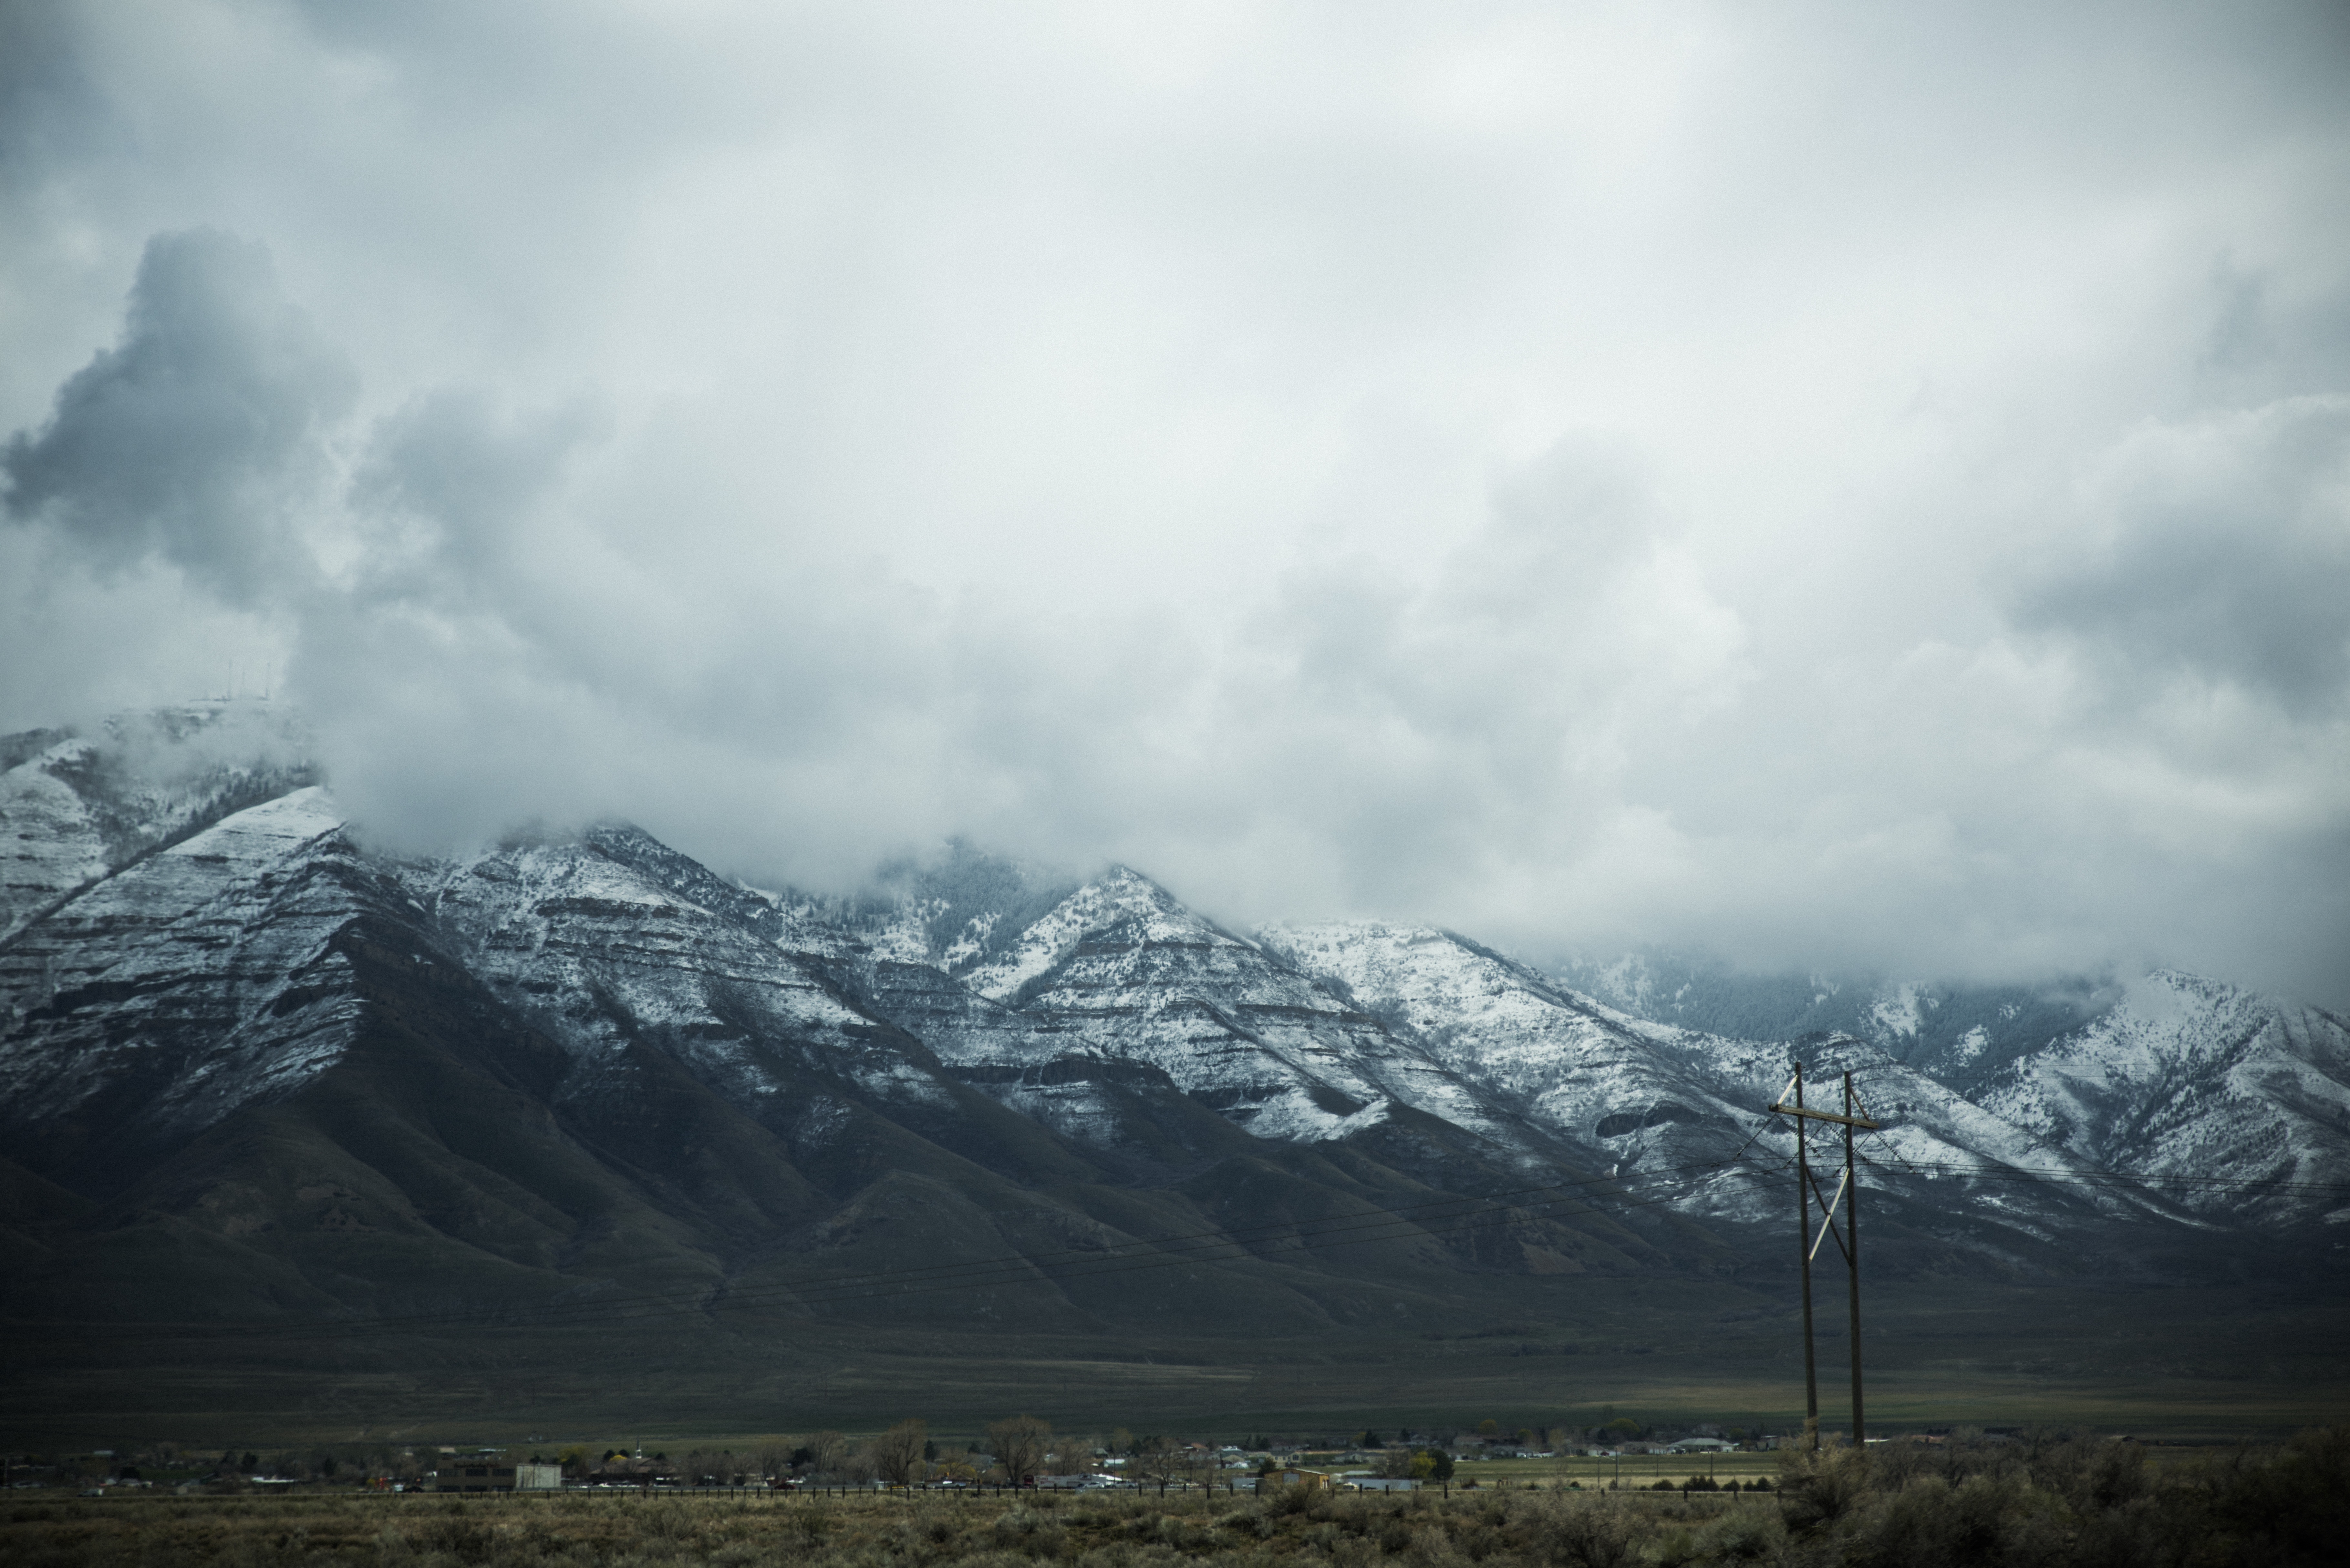
landscape, nature, wilderness, mountain, snow, winter, cloud, sky, mist, sunlight, cloudy, morning, hill, valley, mountain range, weather, highland, ridge, alps, plateau, fell, landform, mountain pass, meteorological phenomenon, geographical feature, atmospheric phenomenon, mountainous landforms